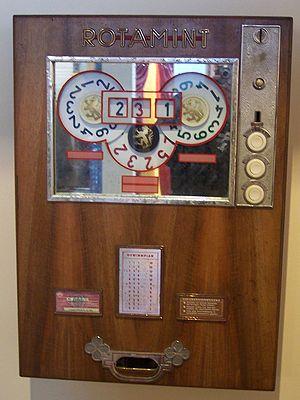
Une machine à sous est un appareil électronique ou mécanique de jeux de hasard et d'argent qui ne demande aucune stratégie ou habileté particulière. Machine à sous, nommée bandit à un bras, connu en Grande-Bretagne comme une machine à sous, appareil de jeu fonctionnant en laissant tomber une ou plusieurs pièces ou jetons dans une fente et en tirant sur une poignée ou en appuyant sur un bouton pour activer une à trois bobines ou plus marquées segments horizontaux en faisant varier les symboles. La machine est rentable en glissant dans une tasse ou une auge de deux à toutes les pièces de la machine, en fonction du nombre de symboles alignés et du nombre de symboles alignés lorsque les bobines en rotation s'immobilisent. Les symboles traditionnellement utilisés sont les suivants: étoiles, combinaisons de cartes, barres, chiffres, divers fruits représentés - cerises, prunes, oranges, citrons et pastèques - ainsi que les mots jackpot et bar.